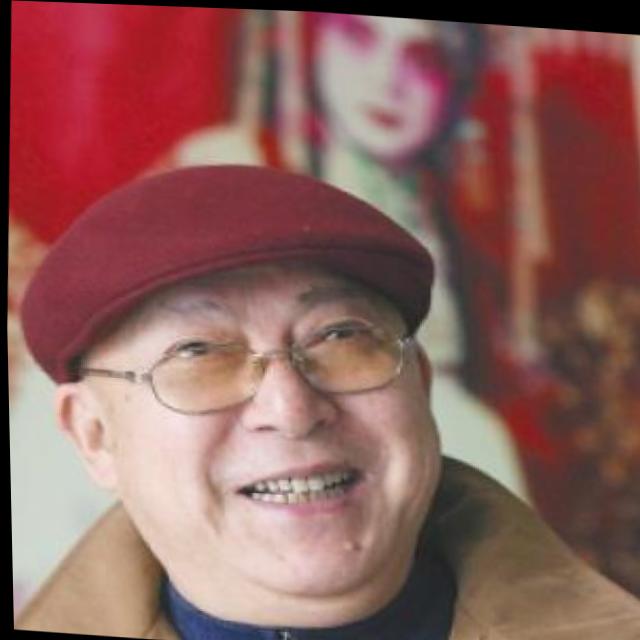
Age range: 45-64